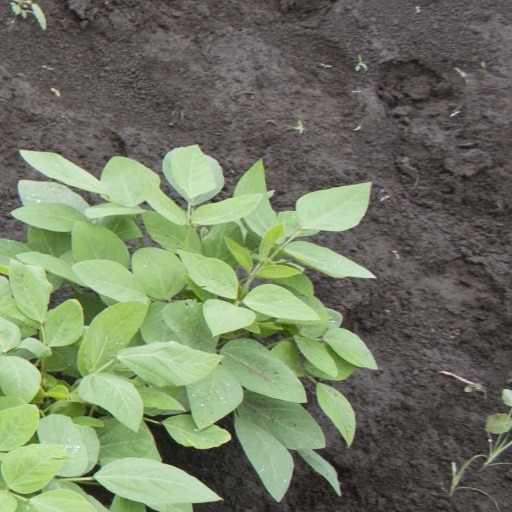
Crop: soybean